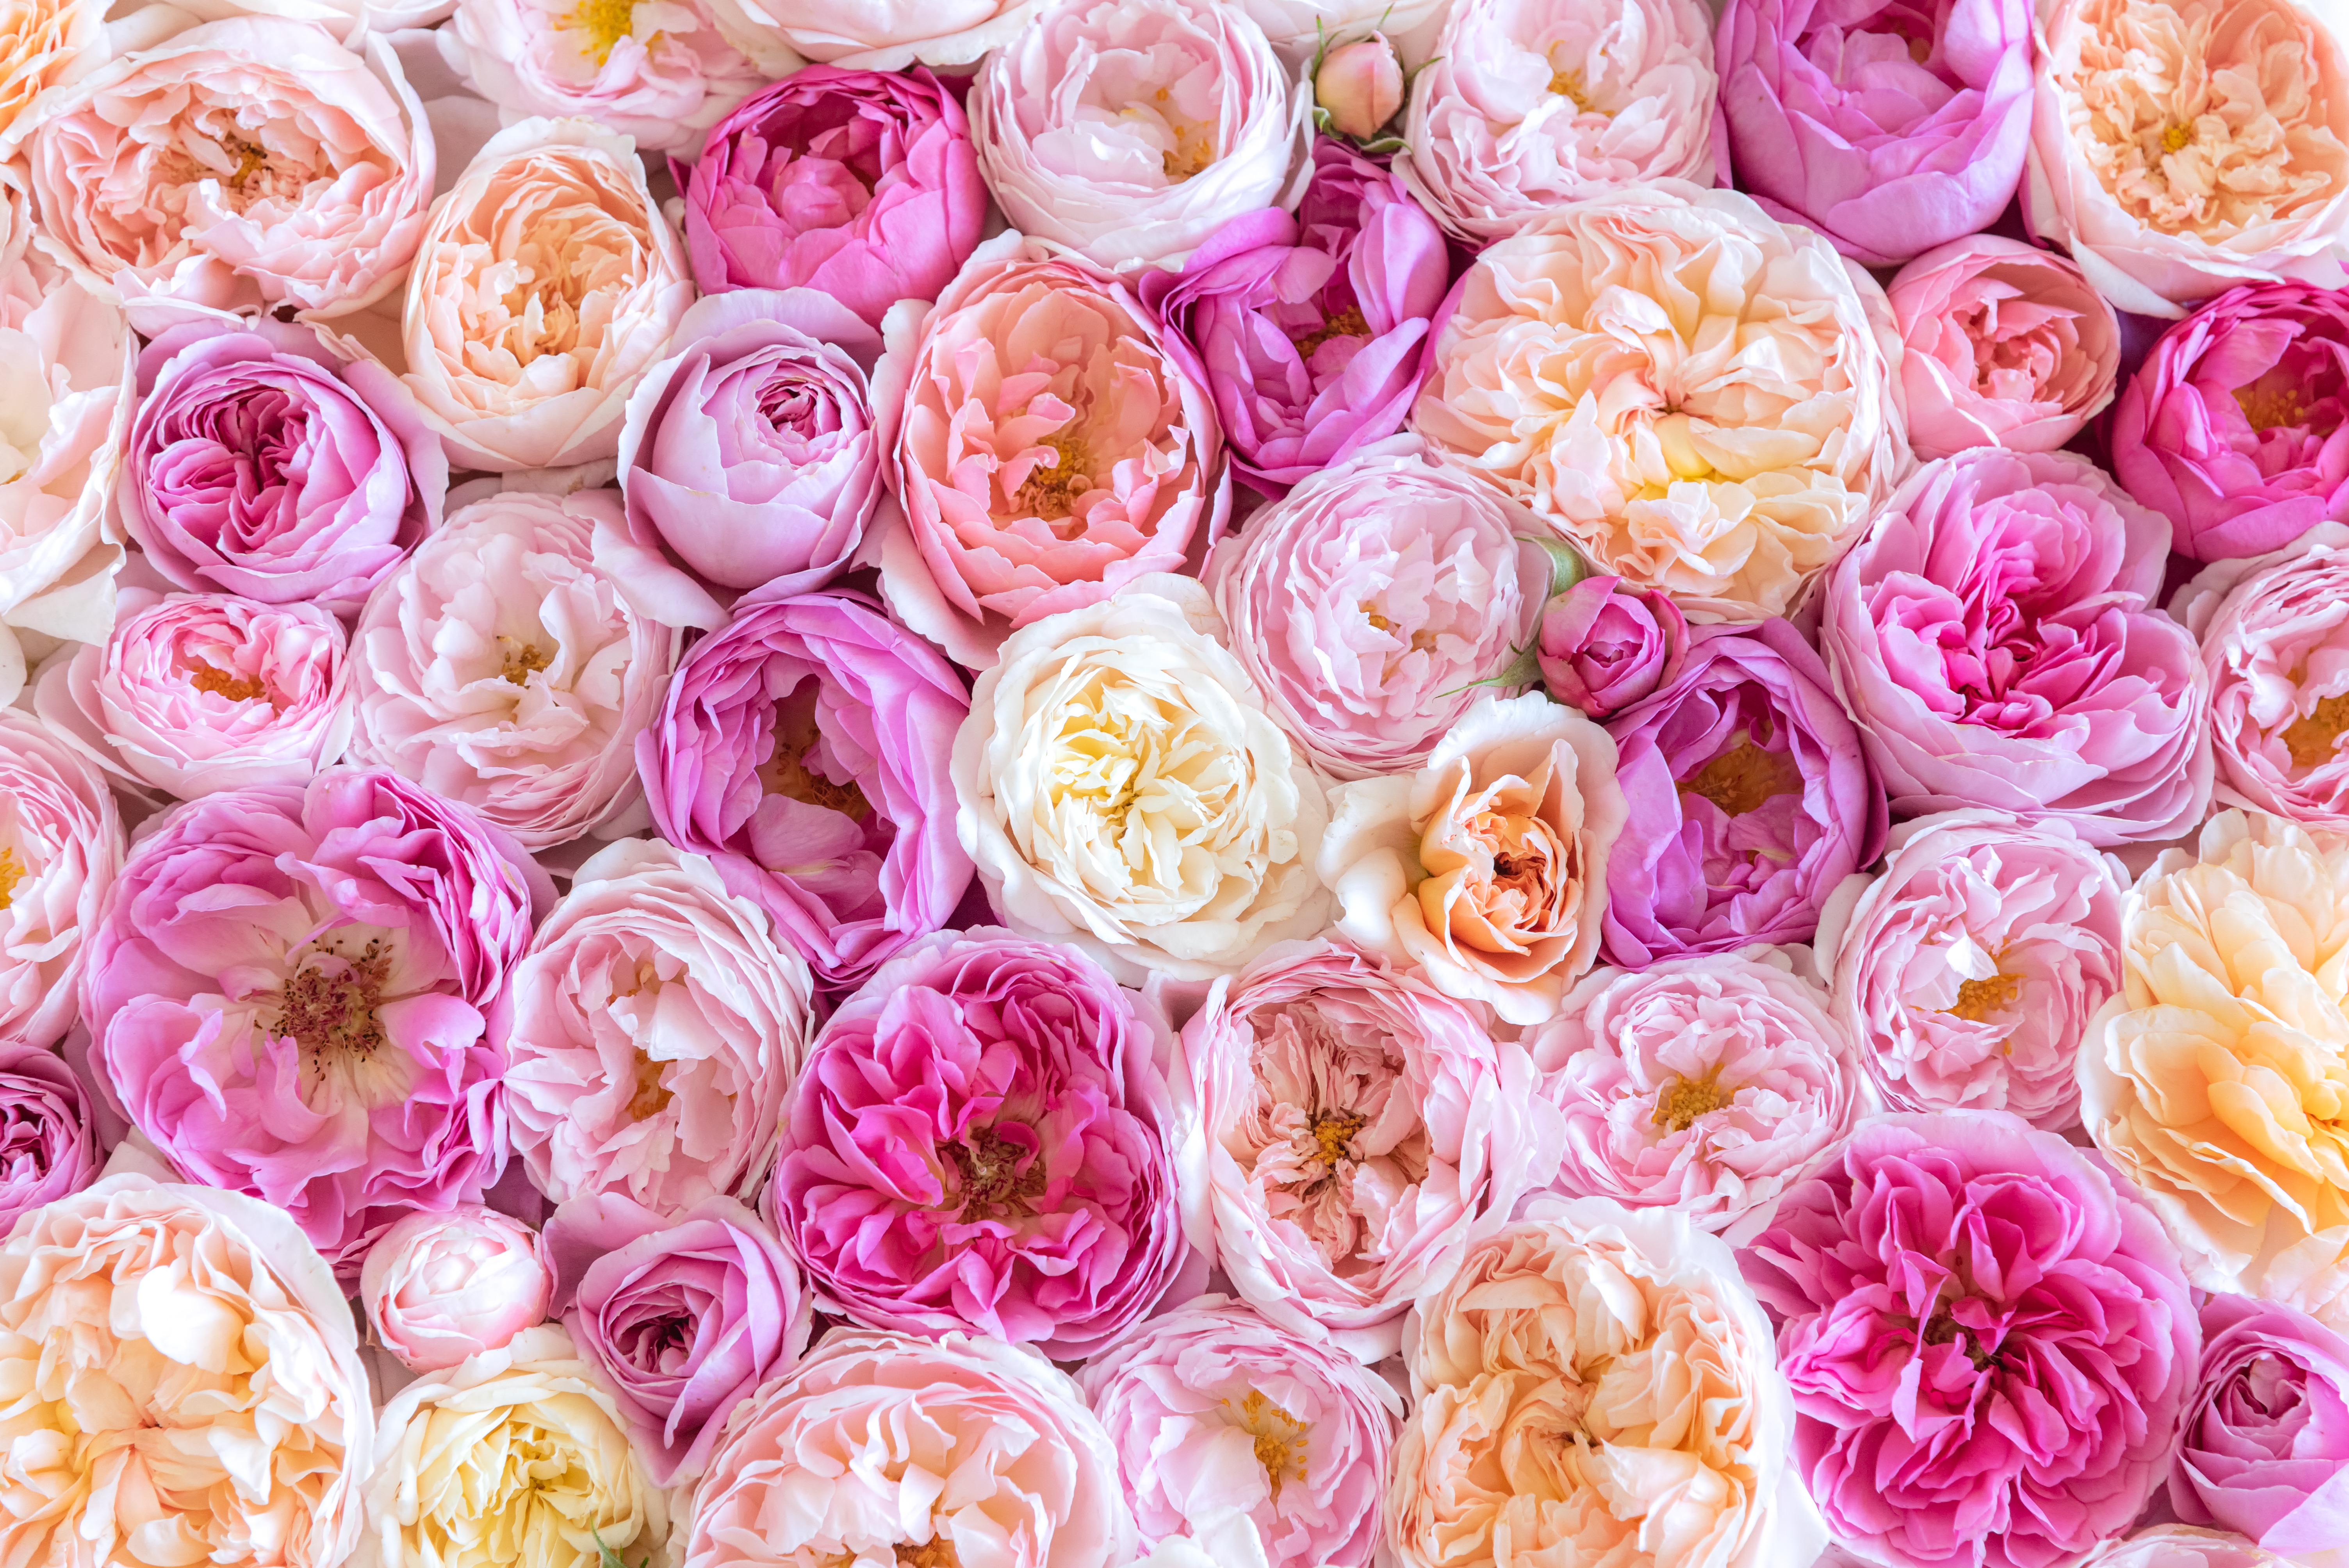
flower, garden roses, rose, pink, rosa centifolia, petal, rose family, plant, cut flowers, floribunda, flowering plant, rose order, peony, persian buttercup, floral design, bouquet, artificial flower, flower arranging, camellia, floristry, peach